History of African Americans in Baltimore

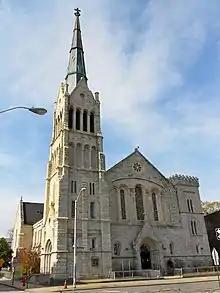
Bethel African Methodist Episcopal Church in Upton, March 2012.

The first annual conference of the African Methodist Episcopal Church was held in Baltimore in 1817.